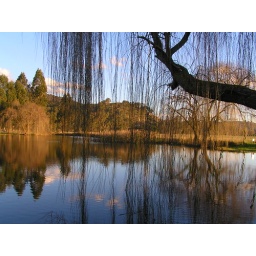
Old willow tree on lake in Victoria, Australia